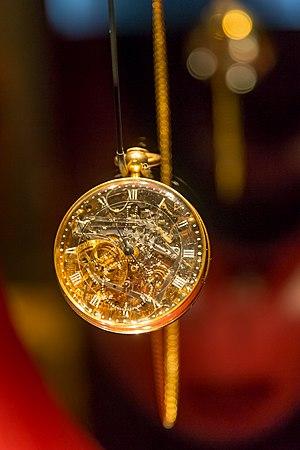
La Marie-Antoinette est une montre commandée pour Marie-Antoinette d'Autriche et créée par l'horloger neuchâtelois Abraham Louis Breguet à partir de 1783. Sa fabrication a duré jusqu'en 1827. Considérée comme l'une des montres les plus complexes au monde, elle a été répliquée durant sa disparition après un vol, entre 1983 et 2007.